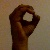
The image shows a hand gesture representing the letter 'O' in Indian Sign Language.